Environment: real
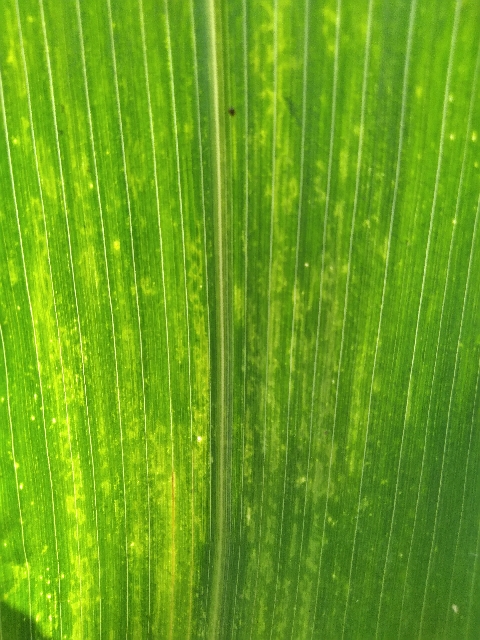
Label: lethal_necrosis